Anna-Clara Romanus-Alfvén

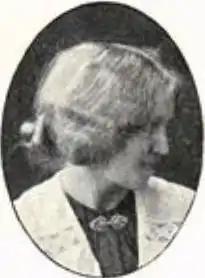
Anna-Clara Romanus-Alfvén

Anna-Clara Romanus-Alfvén (24 November 1874 – 9 November 1947) was a pioneering Swedish female physician, schoolteacher, suffragette and women's rights activist. After graduating as a medical doctor in 1906, she was the first woman to open a practice in Norrköping, frequently treating her poorer patients free of charge. In 1907, Romanus-Alfvén joined the local branch of the National Association for Women's Suffrage (LKPR), chairing the organization until 1919. She also headed the women's council in Norrköping, providing support for disadvantaged women and children.